Zigrasimecia

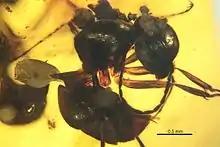
"Z. ferox" paratype, specimen JWJ-Bu18b

In 2014, palaeoentomologist Vincent Perrichot of the Université de Rennes studied a number of specimens recovered in amber from the Late Cretaceous, dating back to 98 million years. The specimens were collected from Hukawng Valley in Kachin State. Upon examination, it was revealed that the specimens are distinct from "Z. tonsora". As a result, Perrichot provided the first description of this ant in a 2014 article published by "Myrmecological News". He named it "Z. ferox"; its specific epithet means "fierce" in Latin, referencing the appearance of the head. "Z. ferox" is known from a holotype specimen, numbered JWJ-Bu18a, and many paratypes. Three of these paratypes are completely preserved workers, and two partial workers are missing their legs and gastral apices, while one worker is missing its mesosoma (the middle part of an insects body). In the same article, Perrichot moved "Zigrasimecia" to Sphecomyrminae, stating that there is little doubt that the species are members of Sphecomyrminae. He notes that the workers of "Z. ferox" possess most synapomorphies provided by Bolton. For example, the antennae are geniculate and the scapes are rather short; the funiculus (segments between the antennal base and club) is filiform; there are no known propodeal lobes (a carina that delimits the propodeal scrobe laterally); two spurs are present on the mesotibia and metatibia (the middle and hind part of the tibia); and a preapical tooth is found on the claws and a sting is present. Its placement within the tribe Sphecomyrmini is supported by the female mandibles bearing two teeth and the elongated third antennal segment.